NPZ model

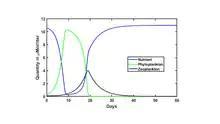
Nutrient, phytoplankton and zooplankton stock variations in a more complex Franks-Wroblewski-Flierl NPZ model.

An example of a 60 day sequence for the values shown is depicted in the figure to the right. Each state is color coded (Nutrient – black, Phytoplankton – green and Zooplankton – blue). Note that the initial nutrient concentration is rapidly consumed resulting in a phytoplankton "bloom" until the zooplankton begin aggressive grazing around day 10. Eventually both populations drop to a very low level and a high nutrient concentration remains. In the next section more sophistication is applied to the model in order to increase realism.